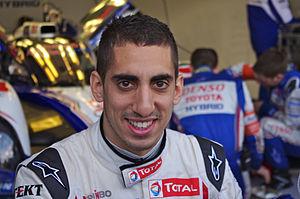
Photographie de Sébastien Buemi, en avril 2013, aux 6 Heures de Silverstone, sous les couleurs de Toyota Racing.
Le sport automobile est apparu en Suisse au début du XXe siècle. Néanmoins l'histoire de ce sport est profondément marqué par l'accident des 24 Heures du Mans 1955, entrainant une interdiction des sports motorisés. Malgré tout, de nombreux pilotes et écuries suisses ont développé leur palmarès dans diverses compétitions internationales.
Sébastien Olivier Buemi, né le 31 octobre 1988 à Aigle dans le canton de Vaud en Suisse, est un pilote automobile suisse. Il effectue, en 2009, ses débuts en Formule 1 au sein de la Scuderia Toro Rosso. Avec deux points inscrits au Grand Prix automobile d'Australie 2009, il devient le quatrième plus jeune pilote à inscrire un point en championnat du monde de Formule 1.